Chess in the arts

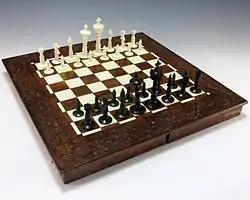
In 1975, former President of Pakistan Zulfi Bhutto gifted a carved ivory set of chess to the former United States President Gerald Ford.

Chess became a source of inspiration in the arts in literature soon after the spread of the game to the Arab World and Europe in the Middle Ages. The earliest works of art centered on the game are miniatures in medieval manuscripts, as well as poems, which were often created with the purpose of describing the rules. After chess gained popularity in the 15th and 16th centuries, many works of art related to the game were created. One of the best-known, Marco Girolamo Vida's poem "Scacchia ludus", written in 1527, made such an impression on the readers that it singlehandedly inspired other authors to create poems about chess.